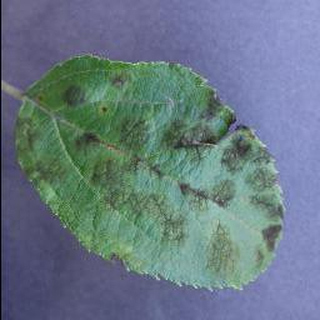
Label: apple_apple_scab